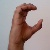
The image shows a hand gesture representing the letter 'C' in Indian Sign Language.